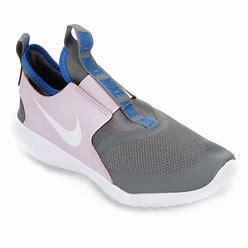
Brand: Nike
Model: Flex Runner 2